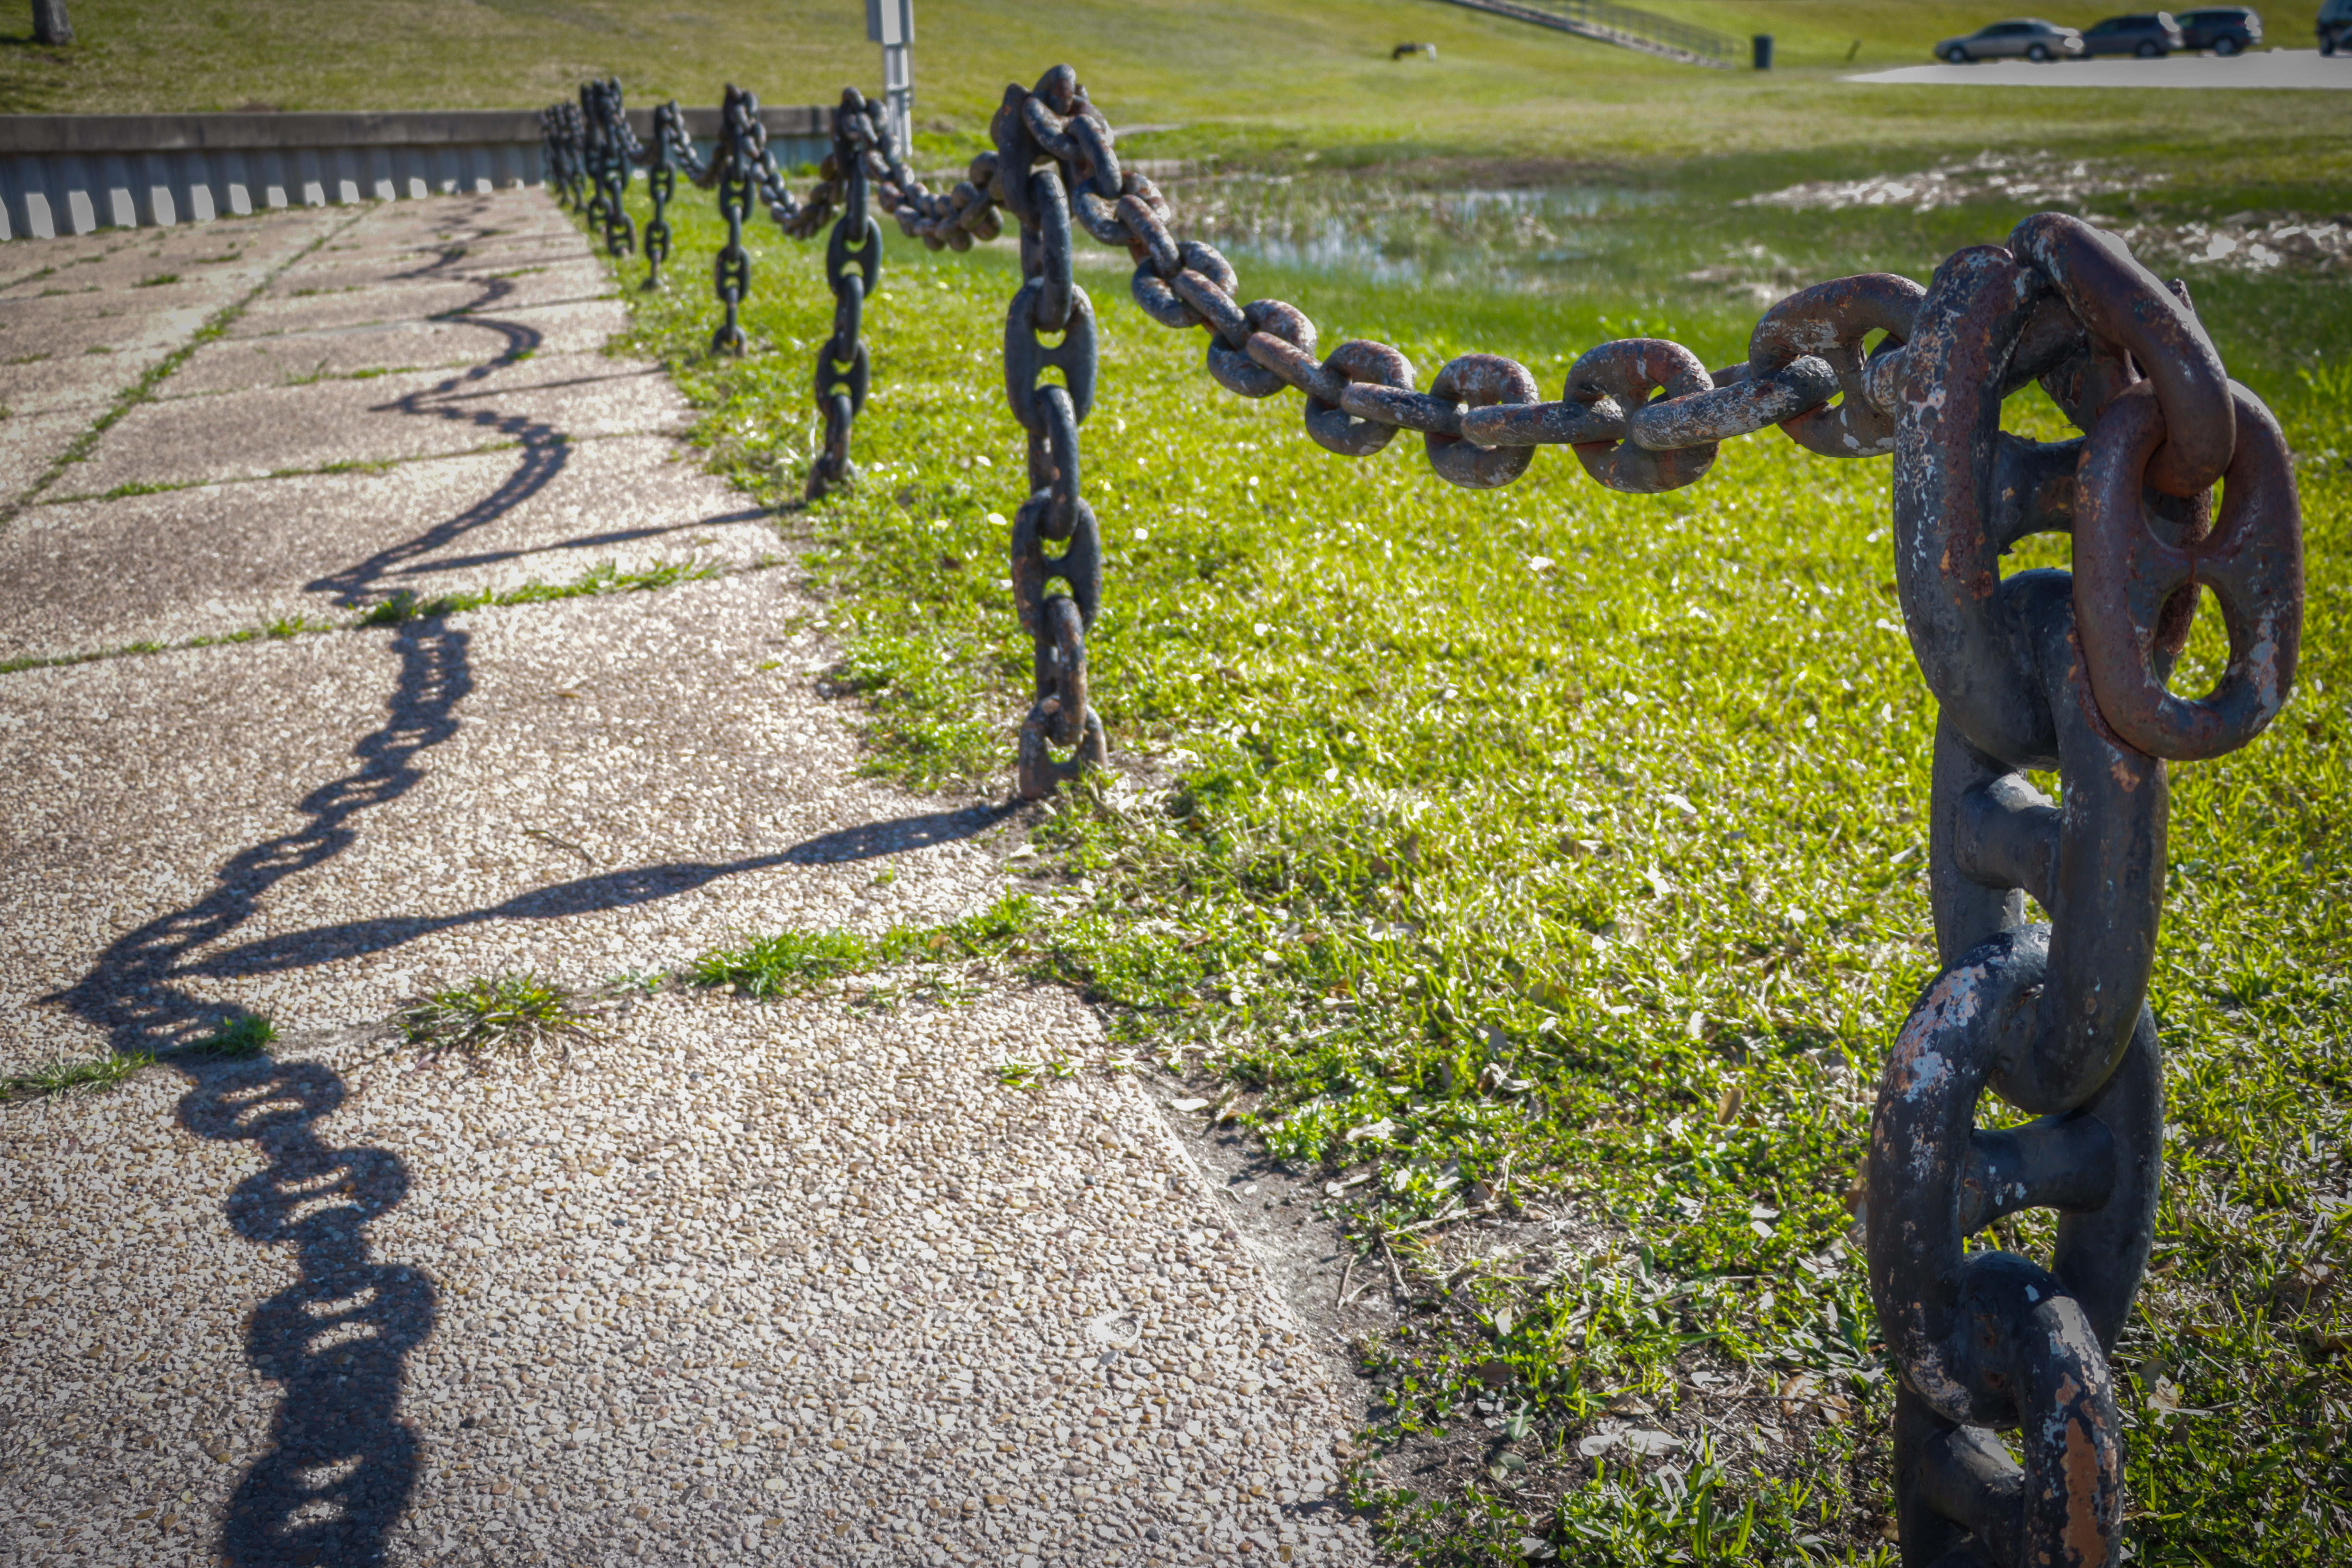
boat, ship, battleship, houston, plant, fence, road surface, grass, groundcover, landscape, wood, home fencing, Environmental art, road, metal, tree, shrub, grassland, electric blue, garden, font, landscaping, hedge, walkway, shadow, guard rail, flooring, pole, sidewalk, memorial, handrail, wire fencing, rock, yard, pattern, symmetry